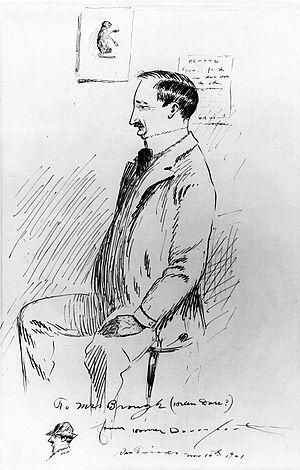
Homer Calvin Davenport est un caricaturiste, écrivain et éleveur de chevaux américain, né le 8 mars 1867 à Silverton et mort le 2 mai 1912 à New York.